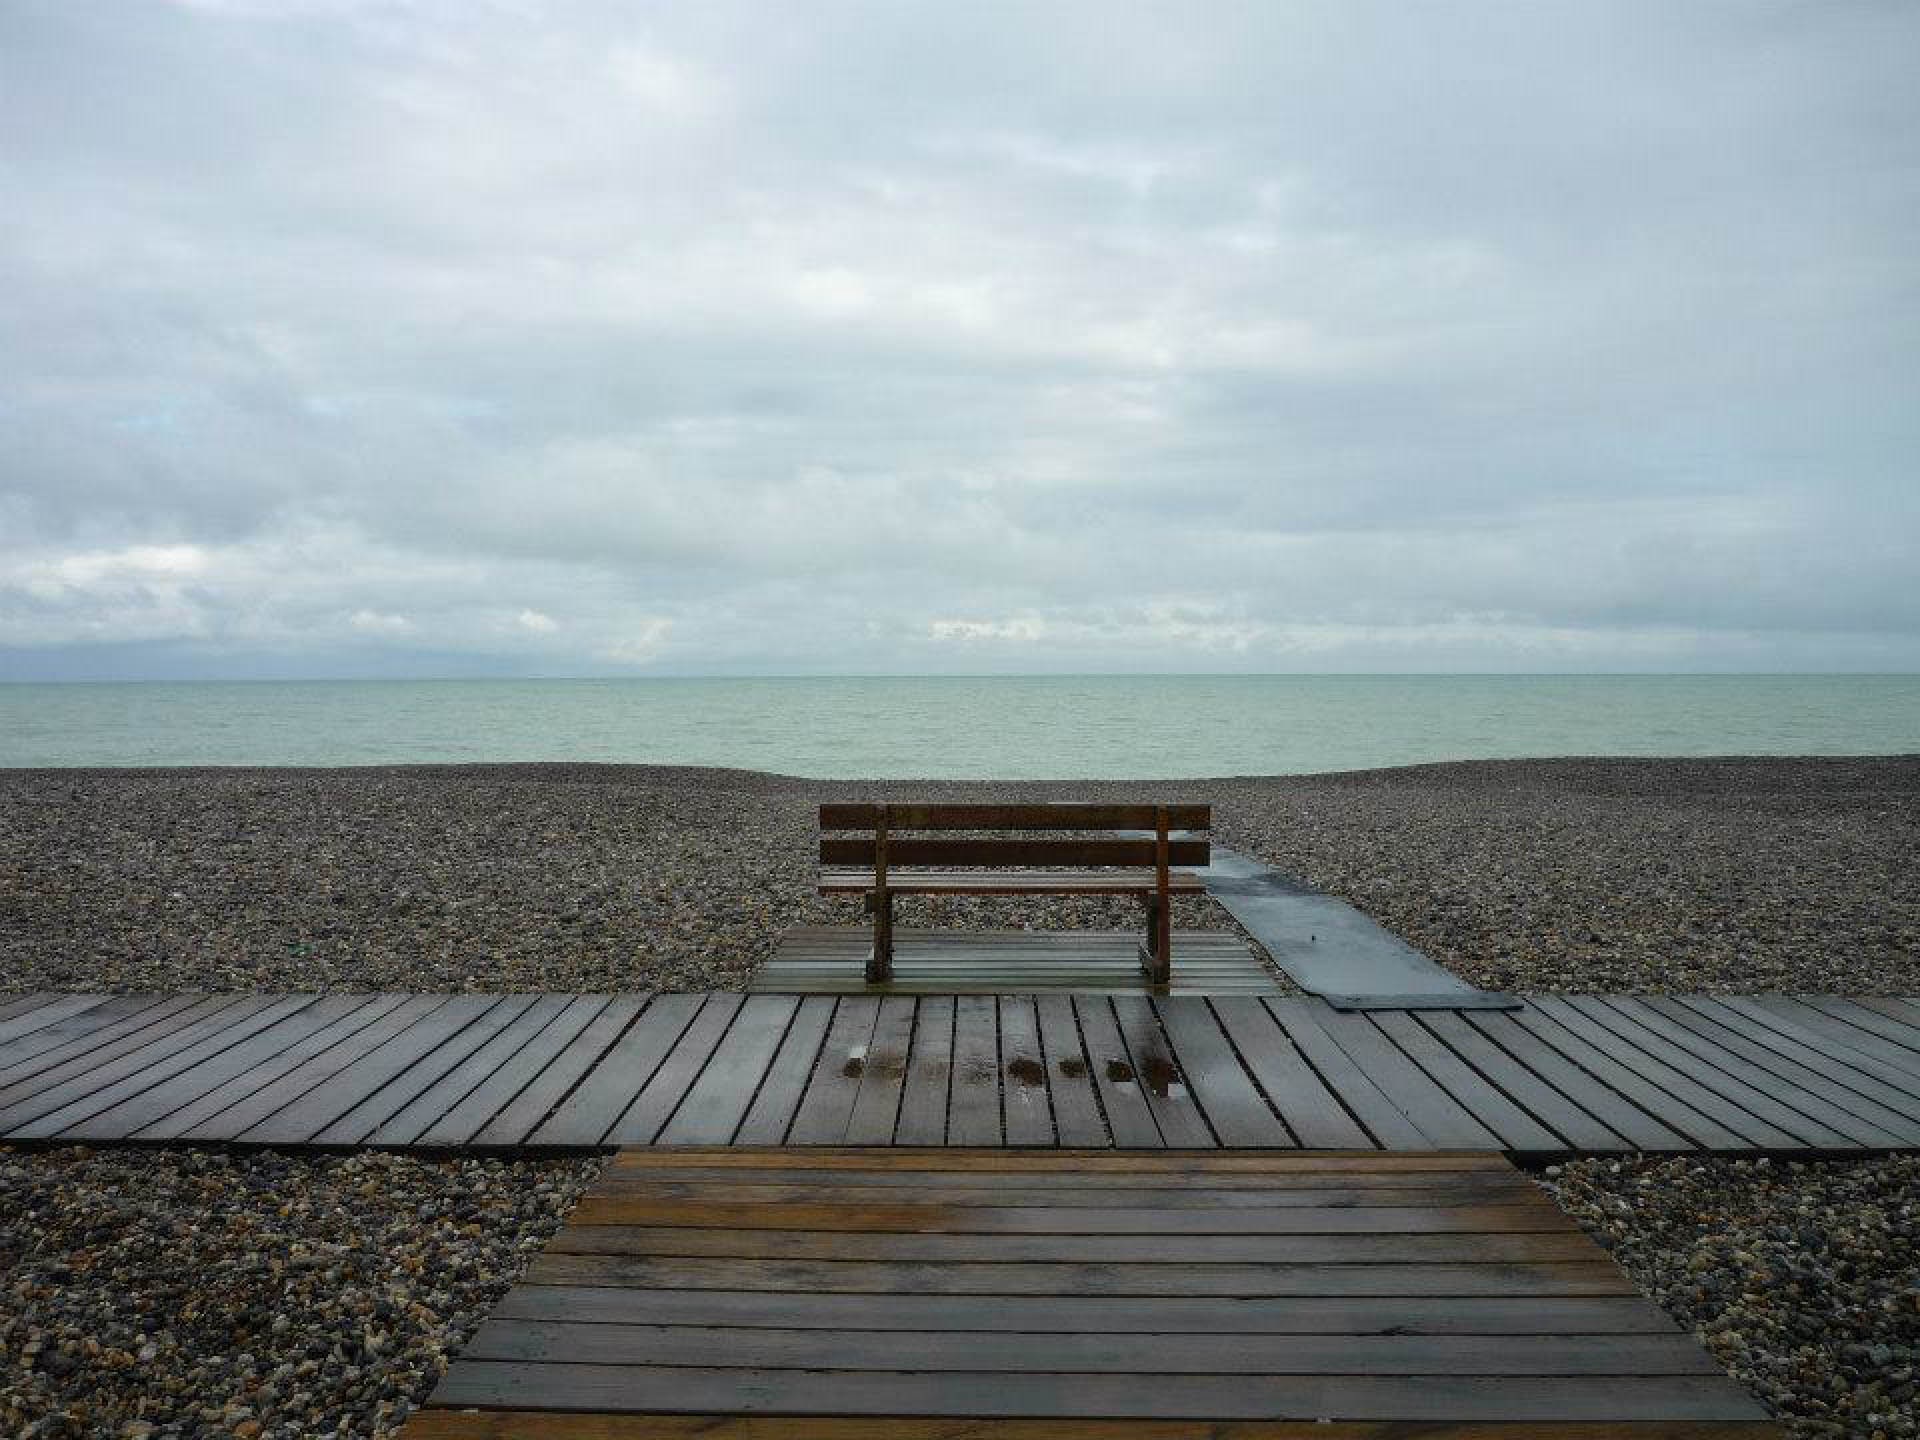
beach, sea, coast, sand, ocean, horizon, dock, boardwalk, wood, bench, shore, pier, walkway, vacation, bay, body of water, wetland, habitat, mudflat